Gallowgate, Glasgow

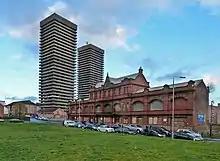
View looking north from the main road (2014) depicting the "Whitevale Public Baths" building and the since-demolished Bluevale and Whitevale Towers

One of the few prominent remnants of the past is the derelict "Whitevale Public Baths" building. Another local landmark, the art deco style Bellgrove Hotel (a homeless hostel) is also located on the north side. In the early 21st century, some of the council blocks were demolished by the Glasgow Housing Association, some were refurbished and some replaced with modern houses.